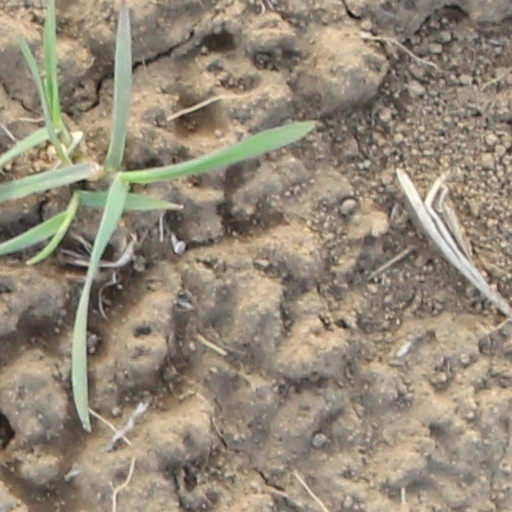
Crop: wheat